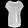
Label: Shirt